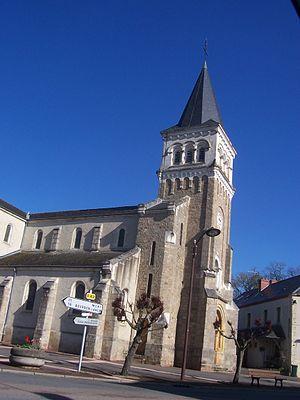
Eglise de Grury
Grury est une commune française située dans le département de Saône-et-Loire en région Bourgogne-Franche-Comté.